White armour

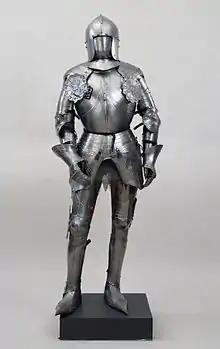
Italian "white armour" from 1450 that stands out due to its full body steel plating and plating over the joints

Unlike its predecessors, white armour provided almost complete invulnerability to all sword strikes except a strong thrust from the tip. Additionally, since white armour was a later version of plate armour, it was fairly light and provided its wearer a comfortable range of motion.